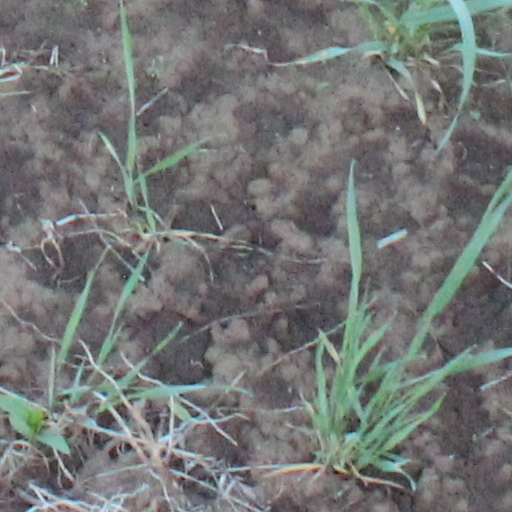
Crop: wheat